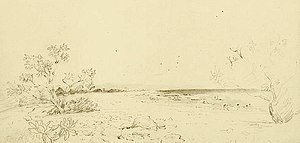
Wake Island / Historie / Vestlig opdagelse
Wake Island tegnet af Alfred Agate fra Wilkes-ekspeditionen.
Wake Island er en atol i Stillehavet cirka 3400 km vest for Hawaii. Territoriet har tidligere været kaldt Halcyon Island. Atollen administreres af USA's indenrigsministerium som et uorganiseret, uindlemmet oversøisk territorium og indgår blandt USA's ydre småøer. Territoriet har et totalareal på 7,4 km² og har 150 indbyggere i 2014. Wake Island styres af flyvevåbenet, og alle indbyggere er ansat i enten flyvevåbenet eller hæren. Flyvevåbenet driver en flyvestation og hæren et raketsystem på atollen.